Dynamics Explorer 2

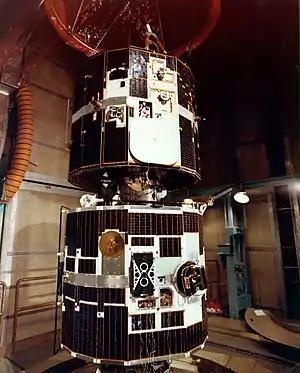
Dynamics Explorer 1 (Explorer 62) at the bottom and Dynamics Explorer 2 (Explorer 63) at the top

The DE 2 spacecraft (low-altitude mission) complemented the high-altitude mission Dynamics Explorer 1 and was placed into an orbit with a perigee sufficiently low to permit measurements of neutral composition, temperature, and wind. The apogee was high enough to permit measurements above the interaction regions of suprathermal ions, and also plasma flow measurements at the feet of the magnetospheric field lines. The Dynamics Explorer mission is to investigate the strong interactive processes coupling the hot, tenuous, convecting plasmas of the magnetosphere and the cooler, denser plasmas and gases corotating in the Earth's ionosphere, upper atmosphere, and plasmasphere. Two satellites, DE-1 and DE-2, were launched together and were placed in polar coplanar orbits, permitting simultaneous measurements at high and low altitudes in the same field-line region.